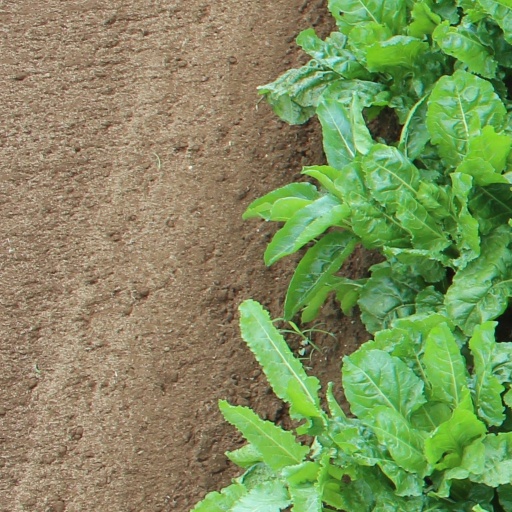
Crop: sugar beet